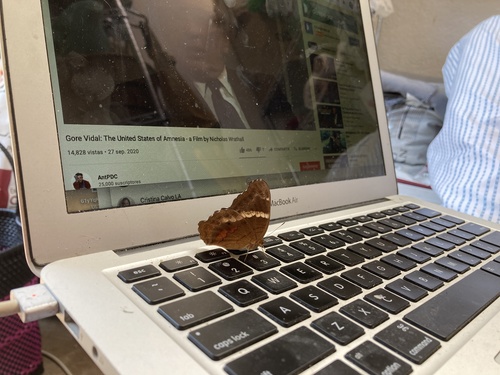
Scientific name: Anartia fatima
Common name: Banded peacock
Family: Nymphalidae
Order: Lepidoptera
Pollinator type: Primary pollinator
Habitat: Open areas and gardens
Geographic range: South America
Conservation status: Least Concern